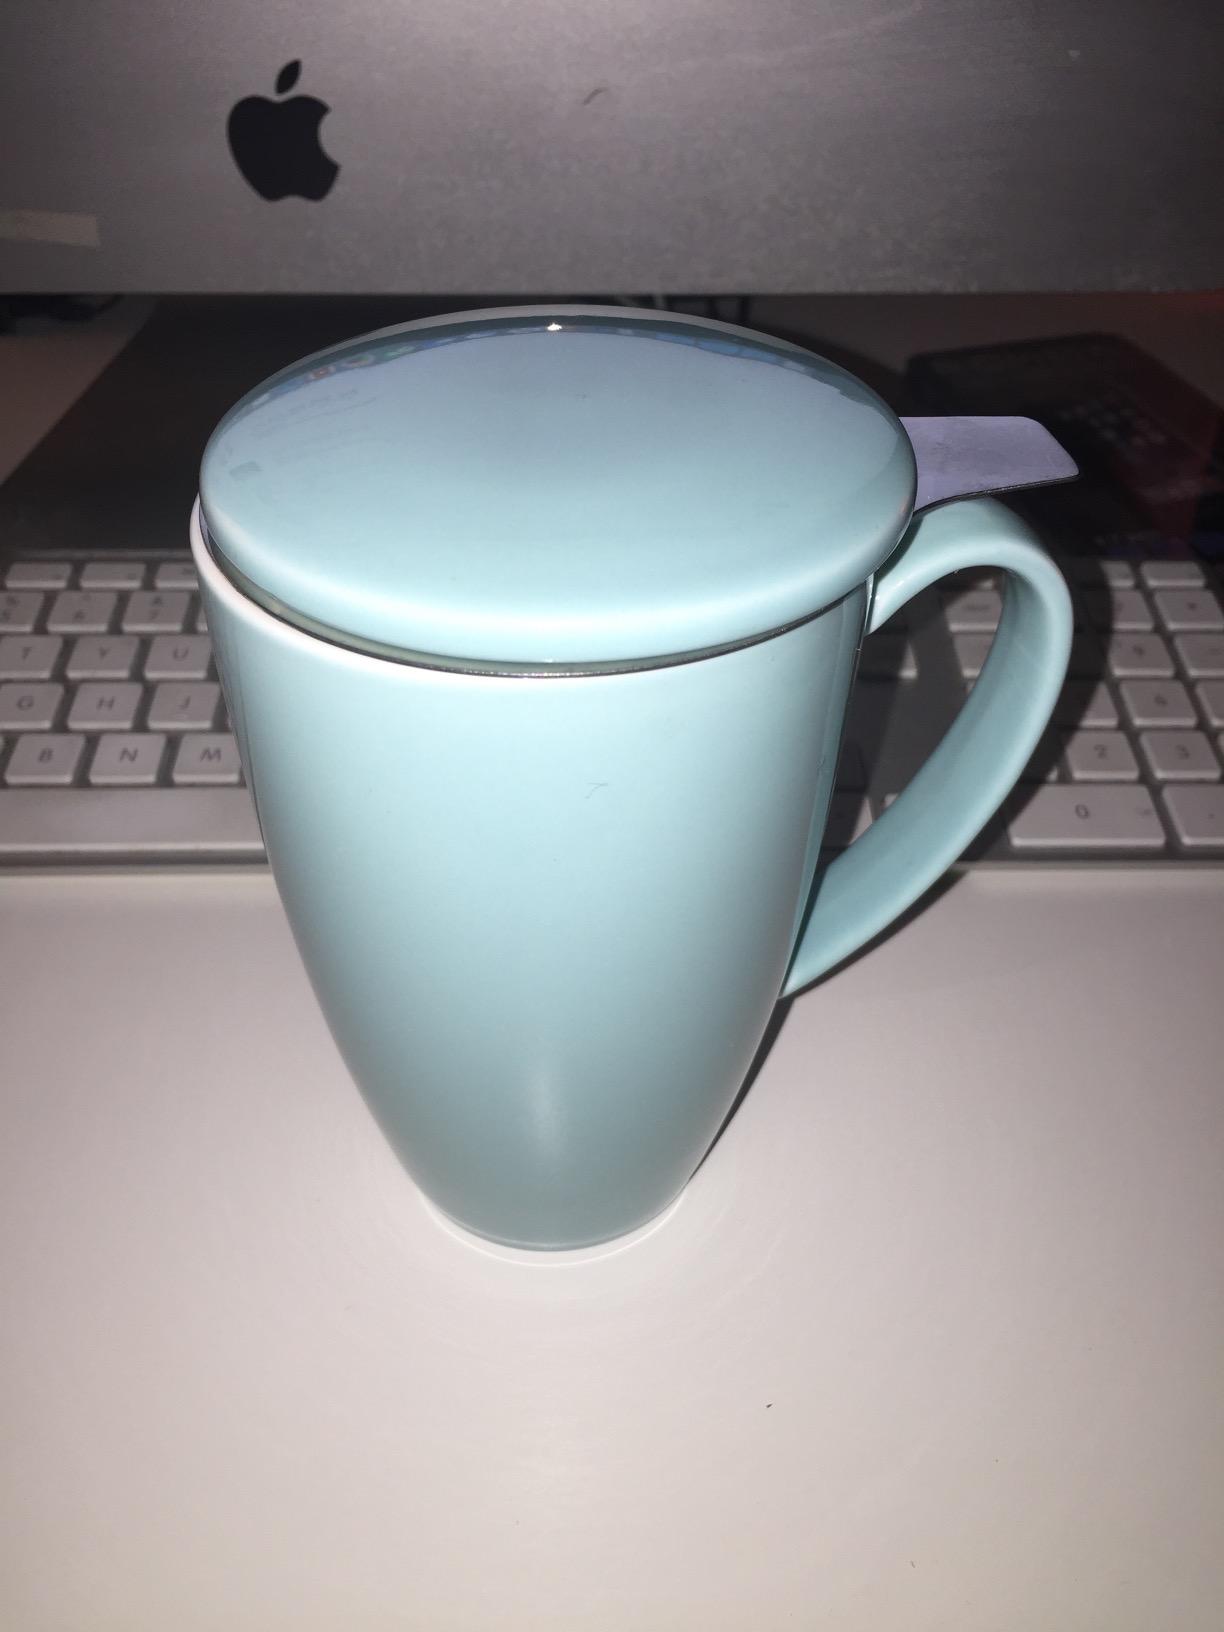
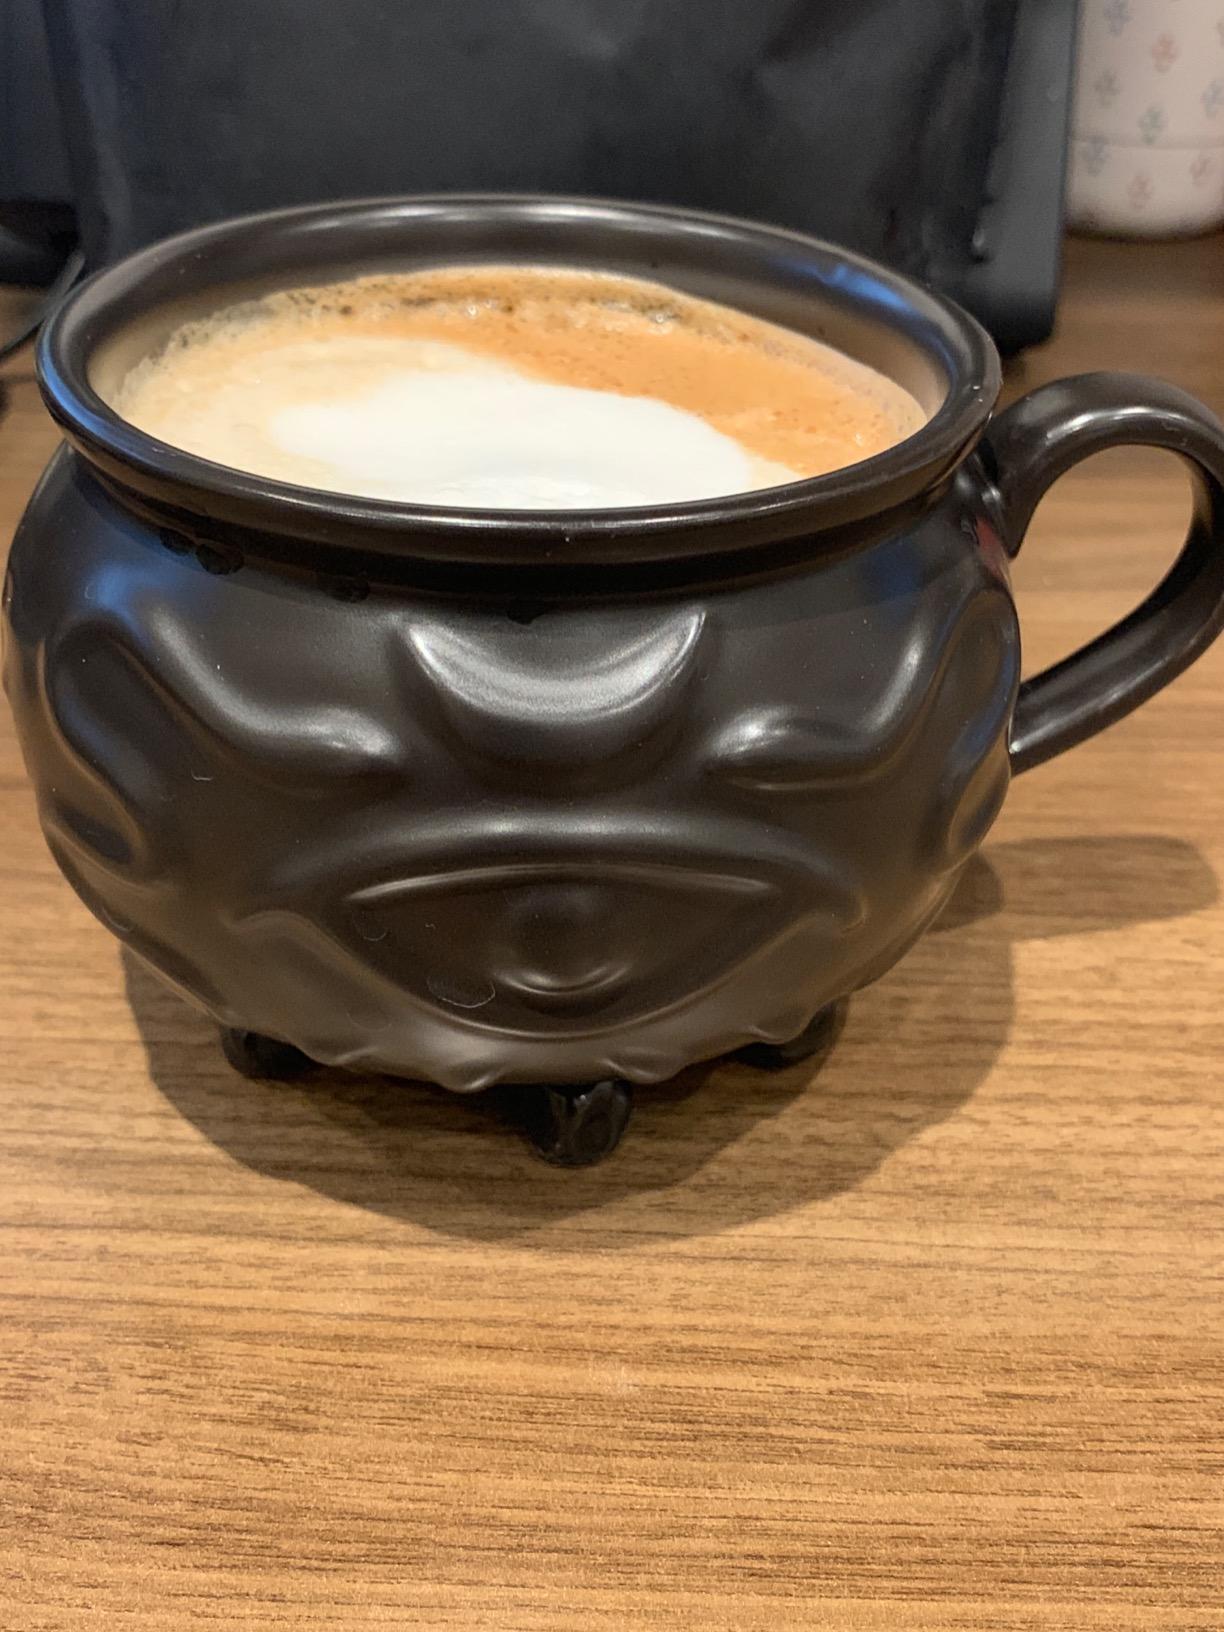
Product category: items_mug
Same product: no